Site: brandenburg
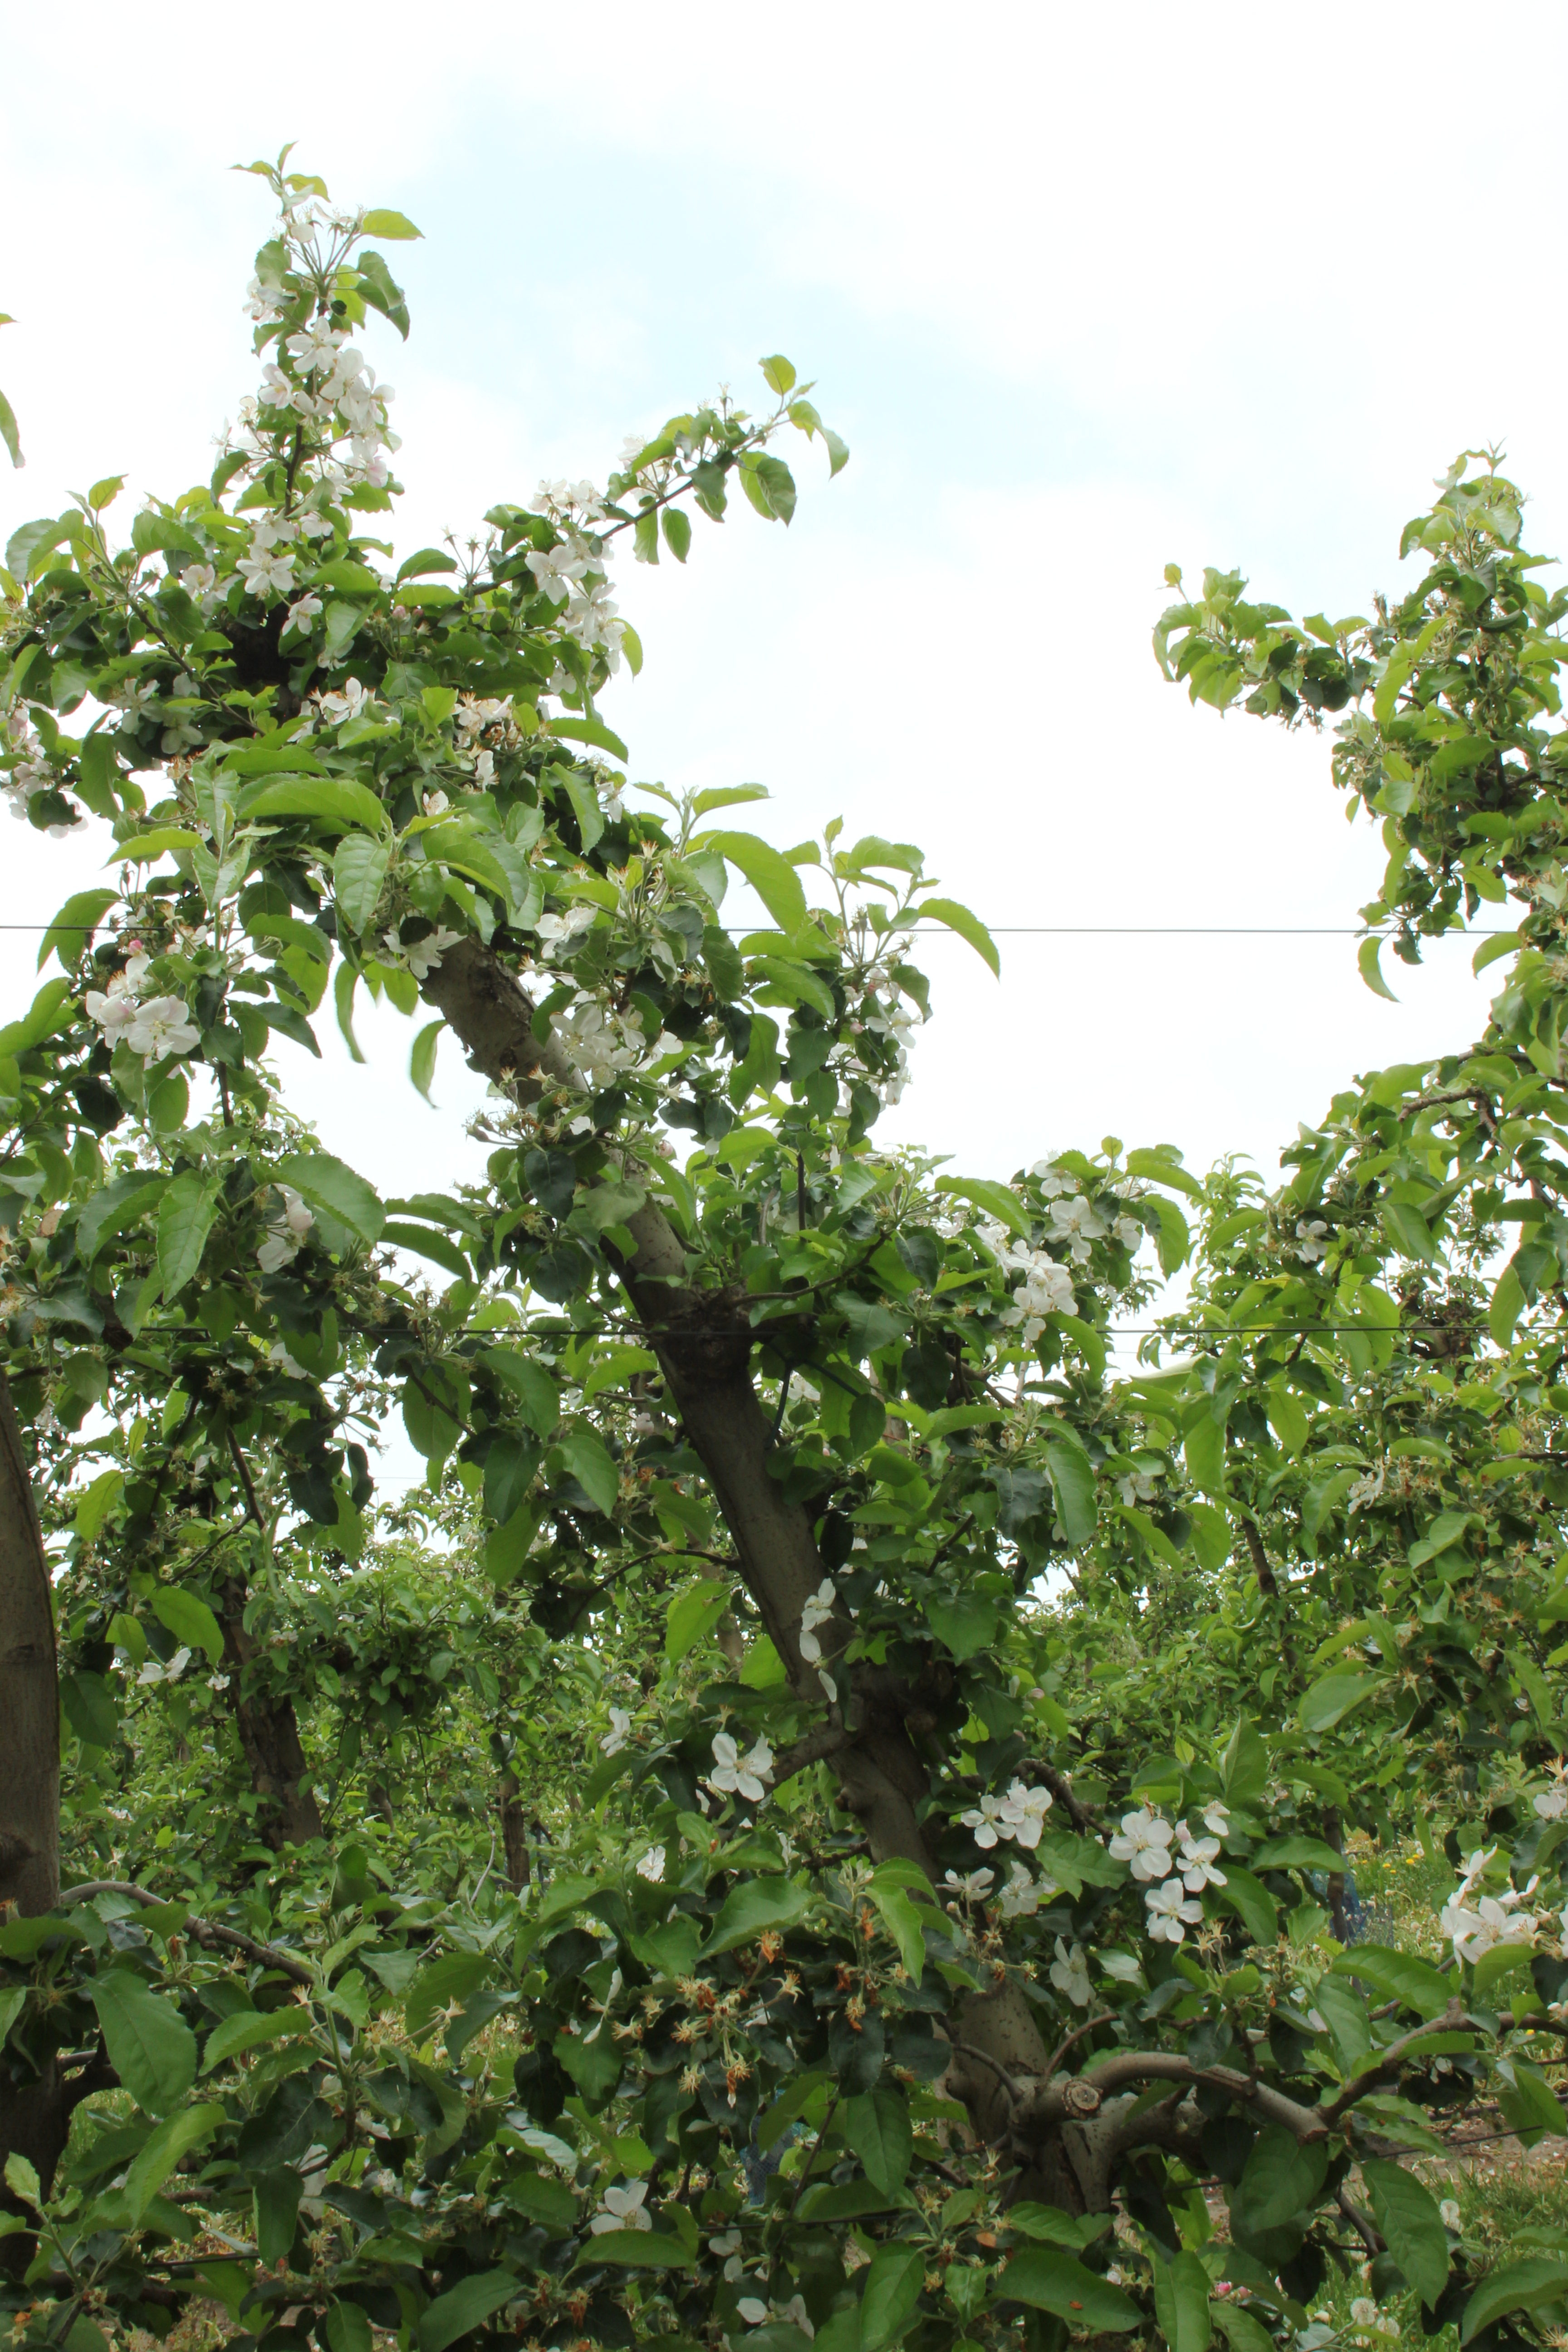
Growth stage (BBCH 67): Flowering